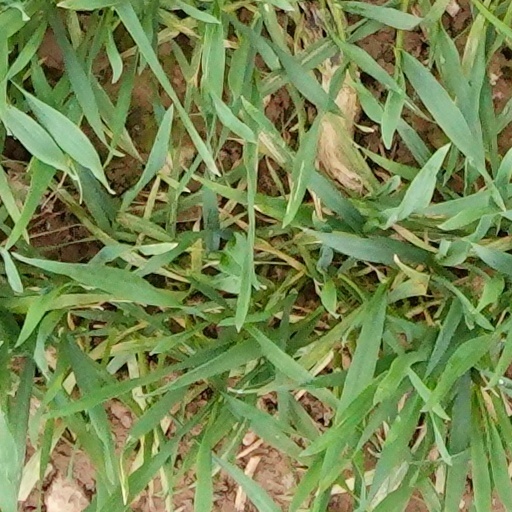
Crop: wheat